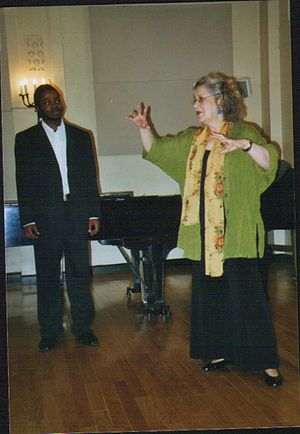
Mesterklasse
Mira Zakai israelsk altsanger og professor i sang ved et mesterkursus i New York. Hun instruerer deltageren i en position.
Mesterklasse, mesterkursus eller masterclass er undervisning på højt niveau af en ekspert i maleri, musik, skuespil etc.. Mesterklasser er især udbredt inden for musik.